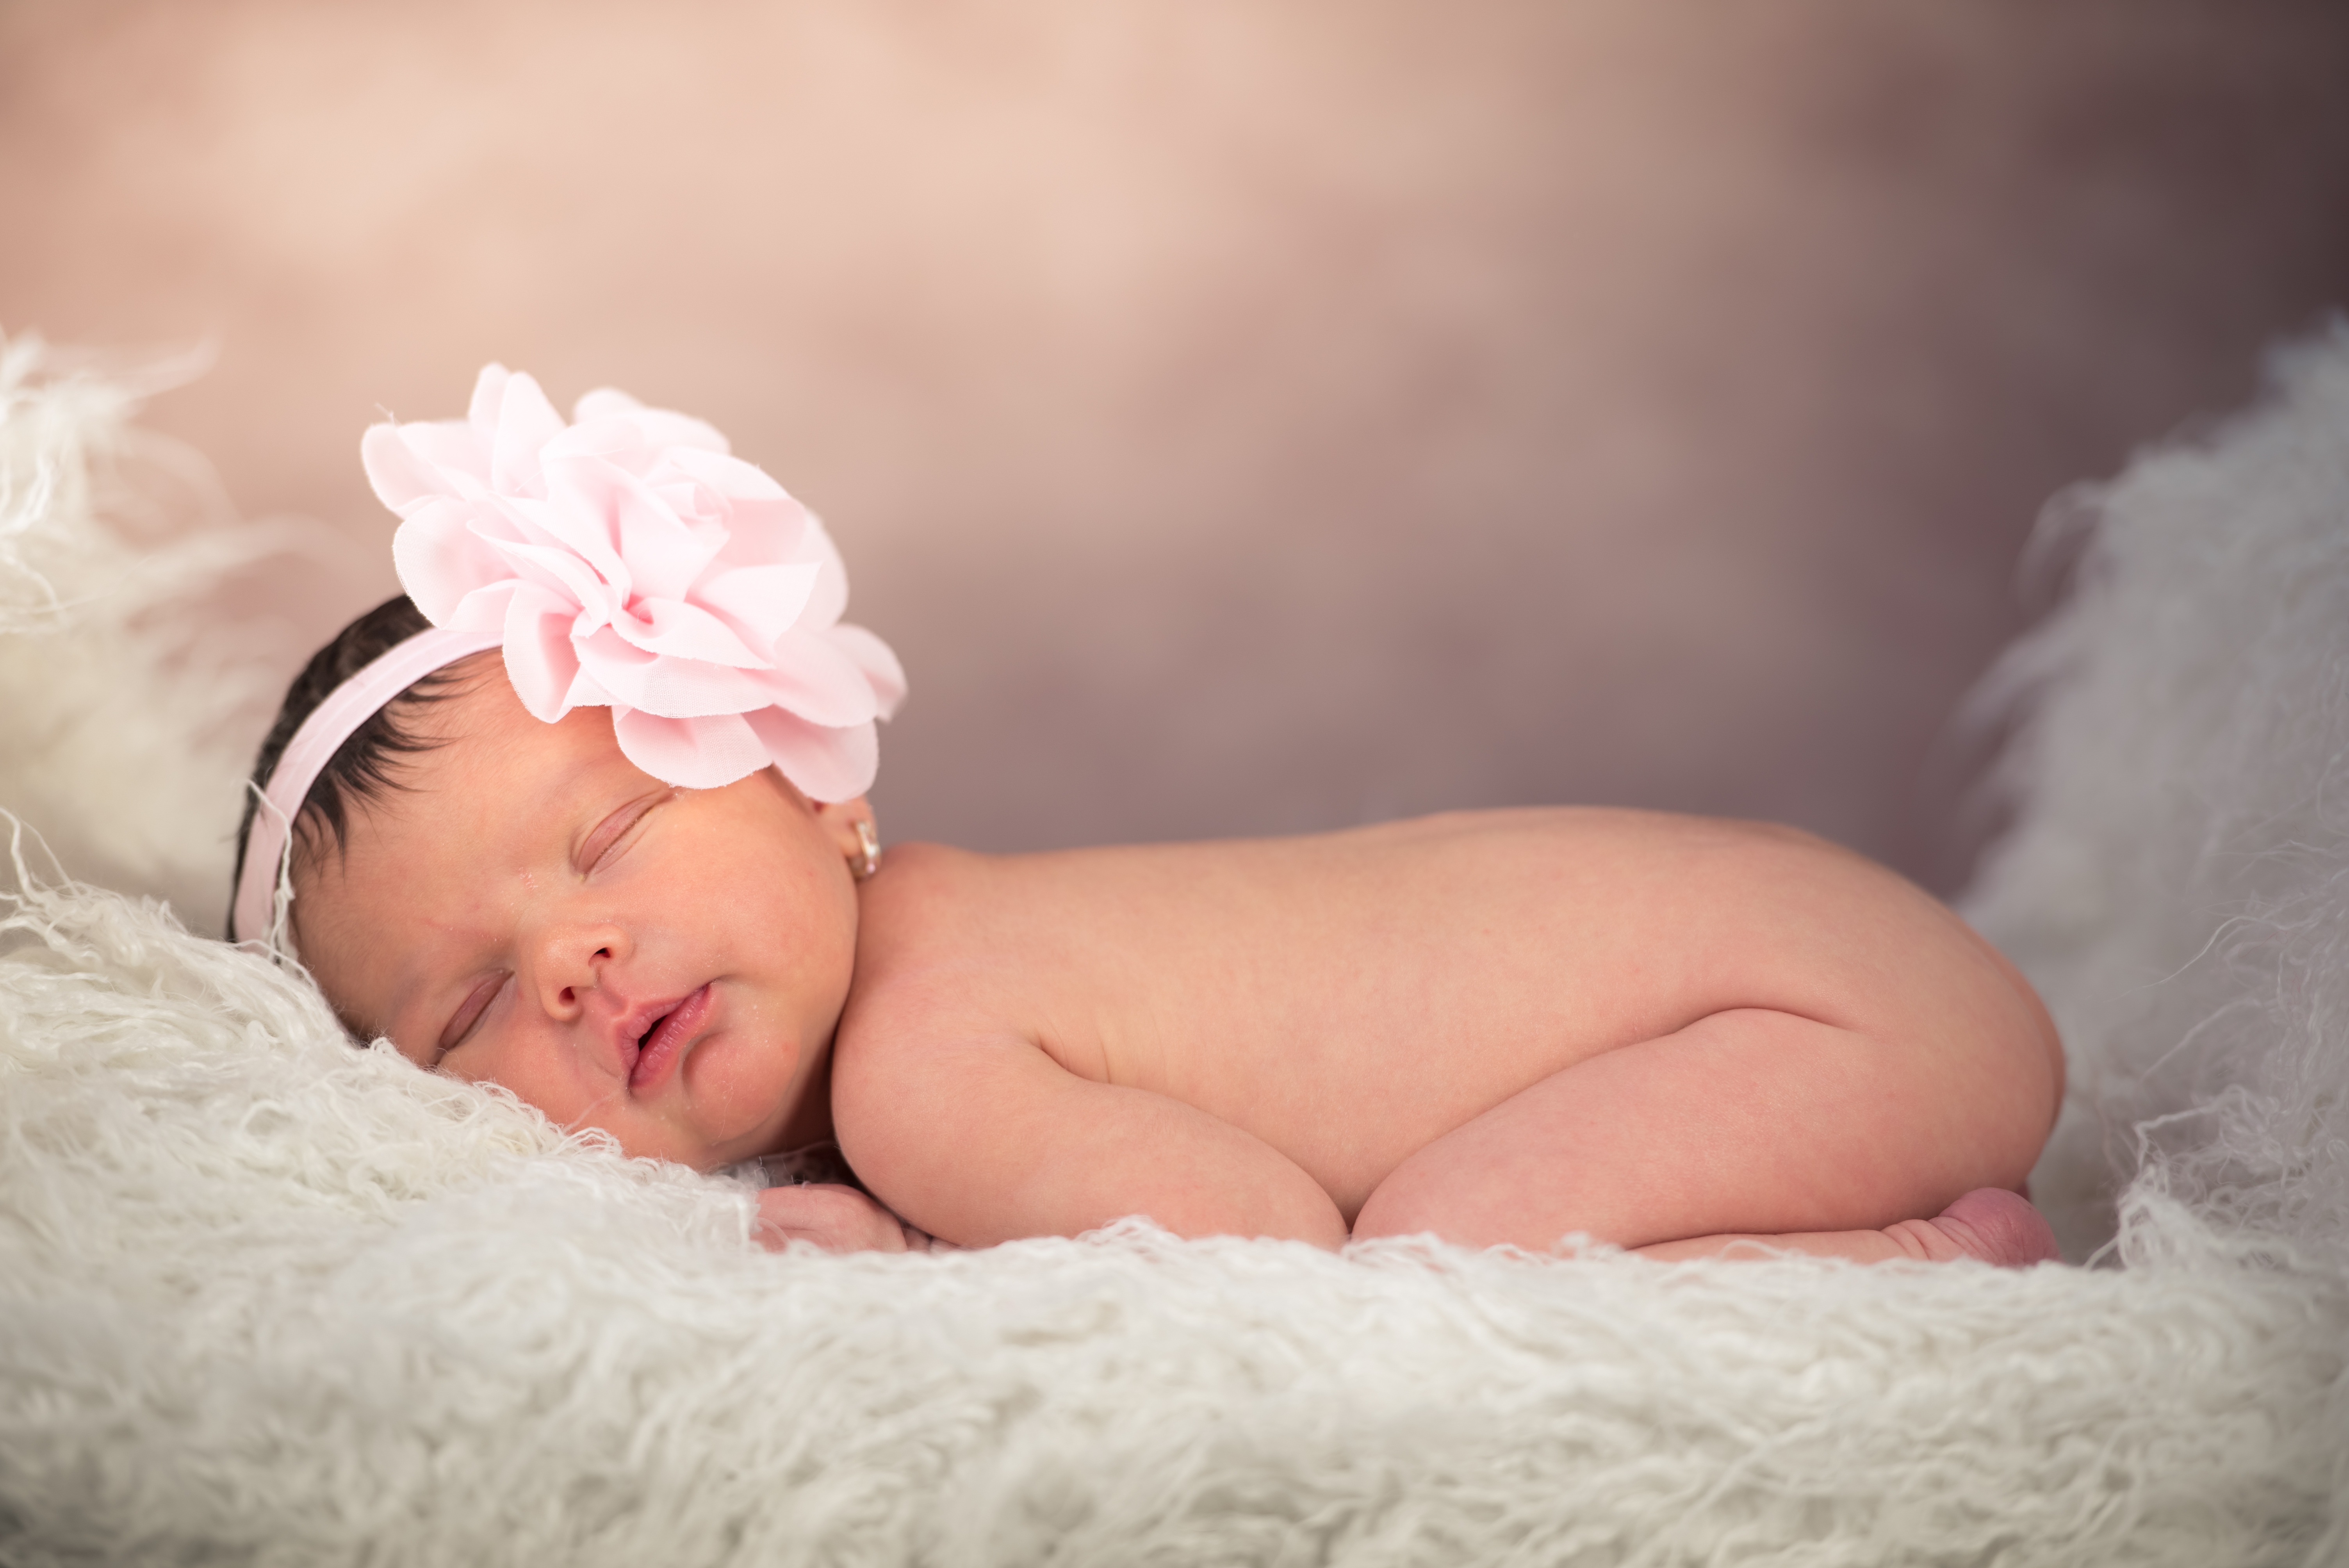
person, people, girl, woman, photography, kid, home, cute, portrait, young, child, pink, baby, smiling, smile, face, family, children, sleep, happy, infant, toddler, little, skin, adorable, portrait photography, bedtime